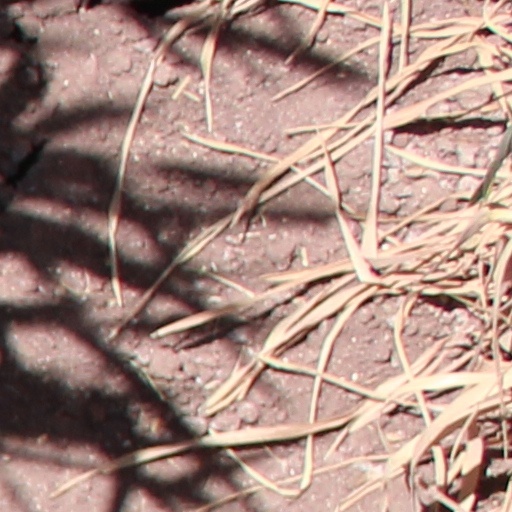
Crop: wheat